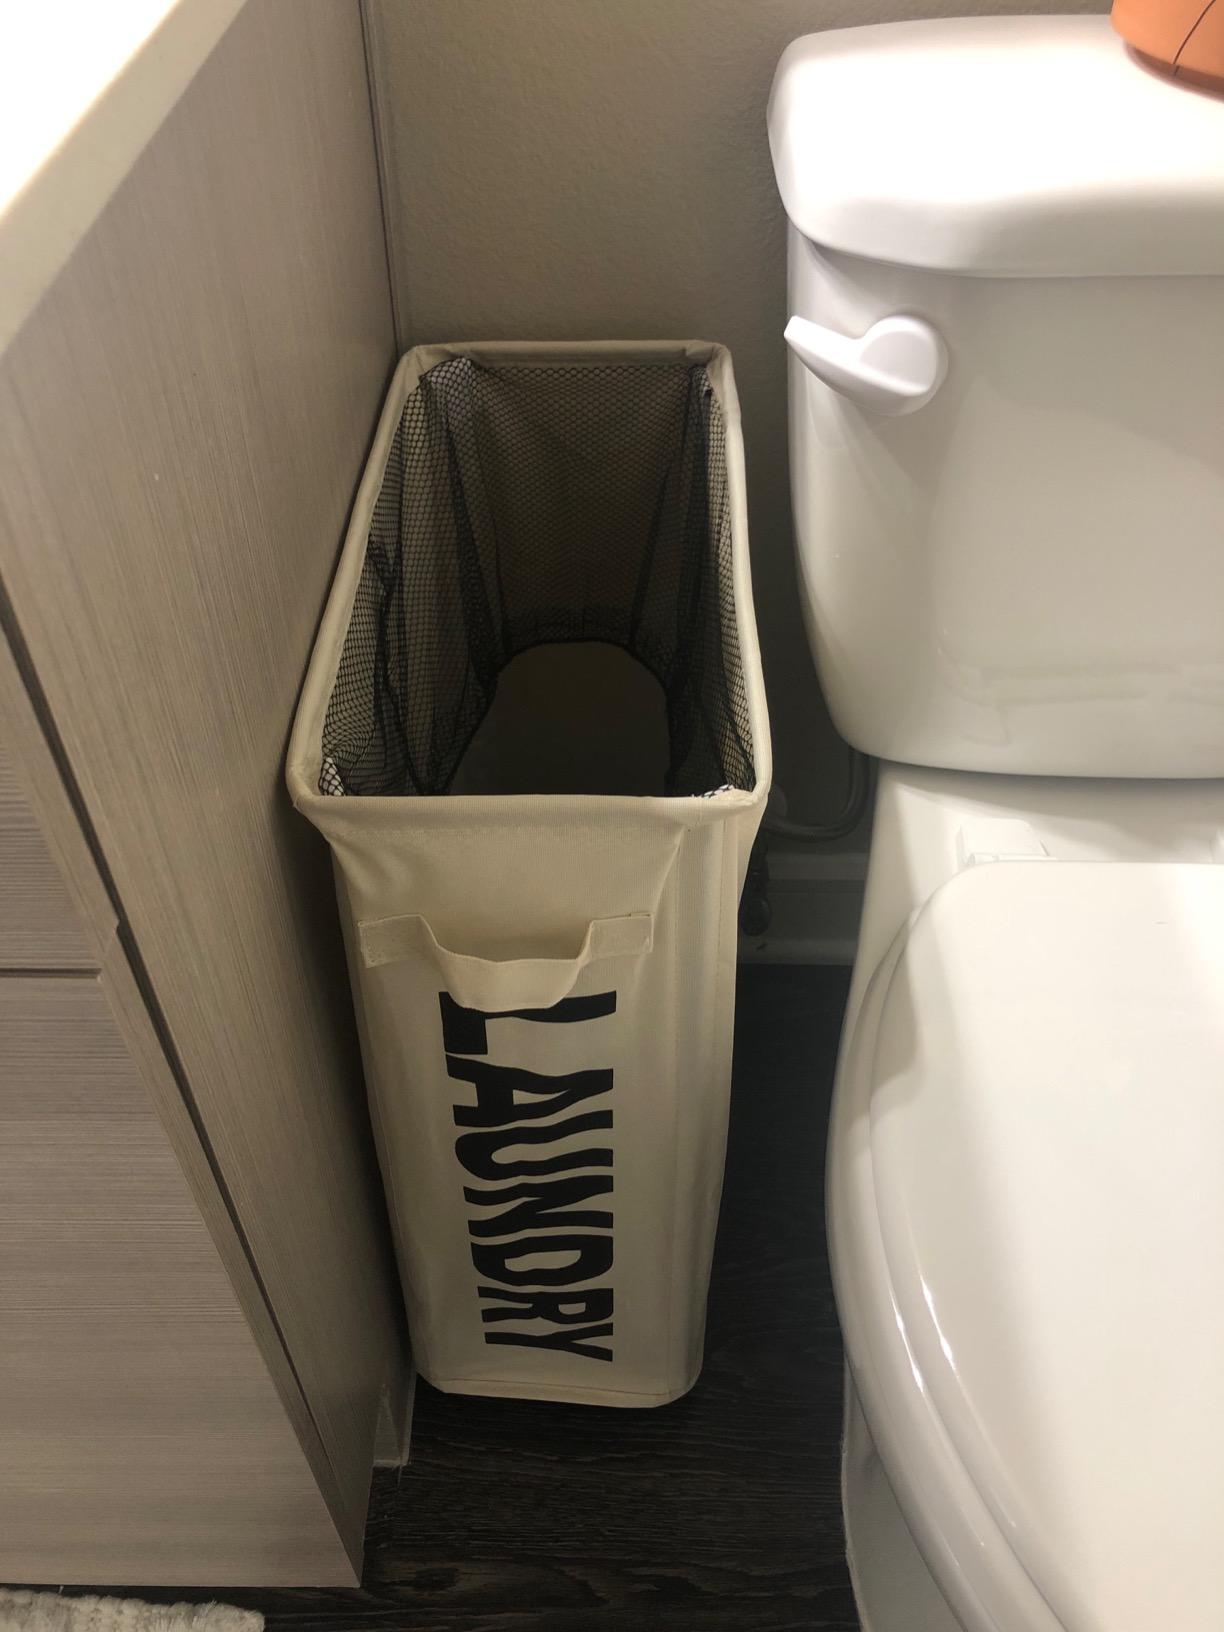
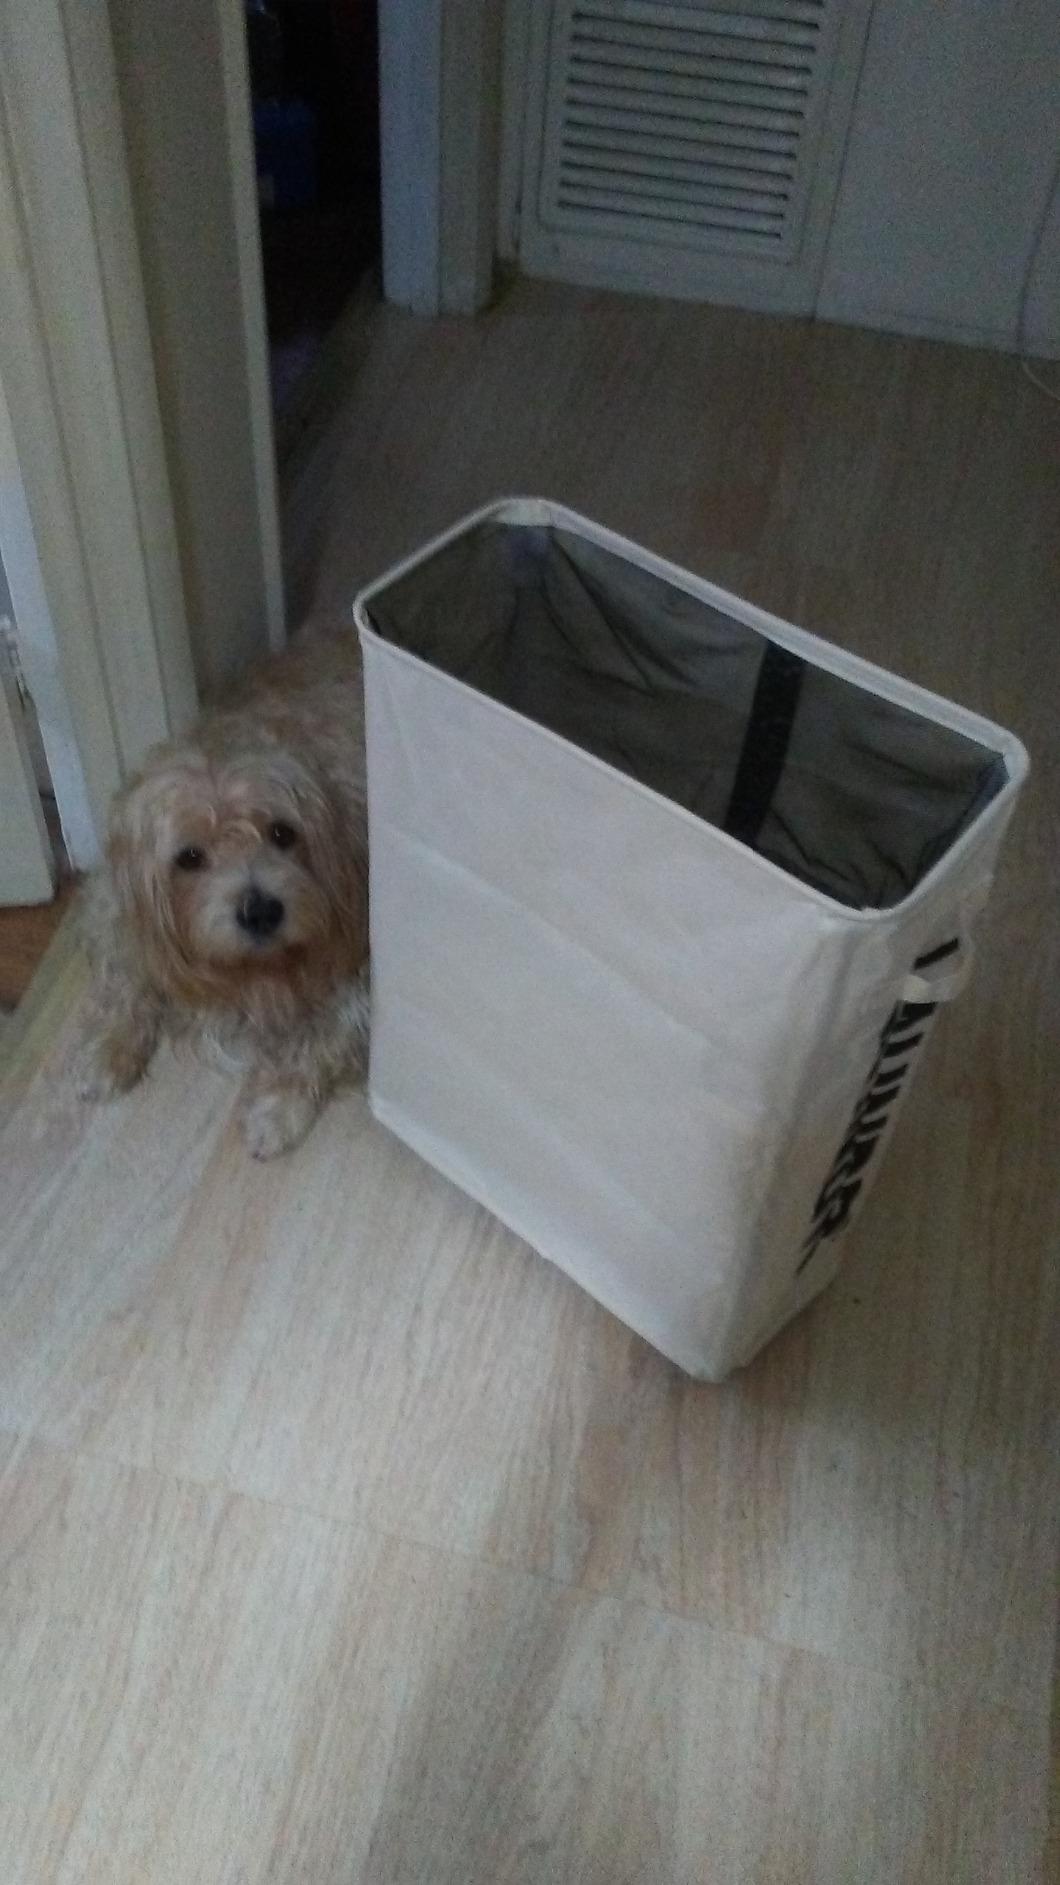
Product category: items_hamper
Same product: yes